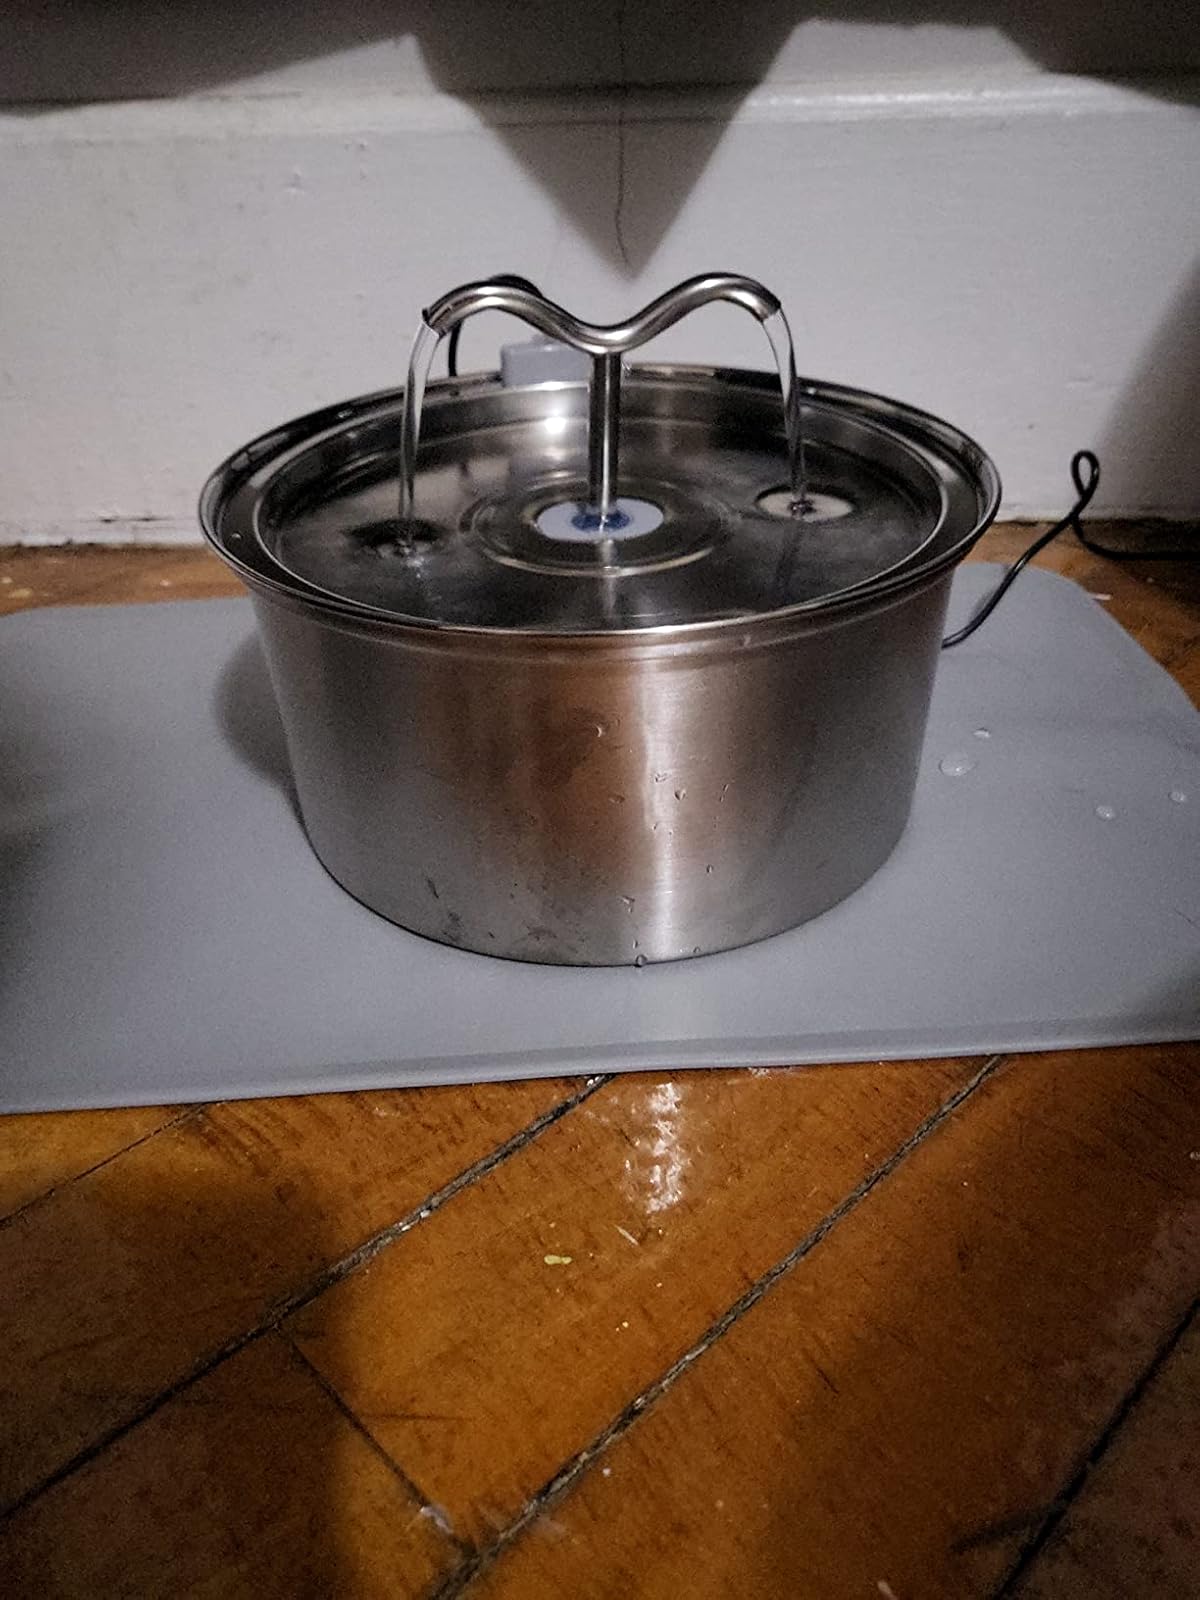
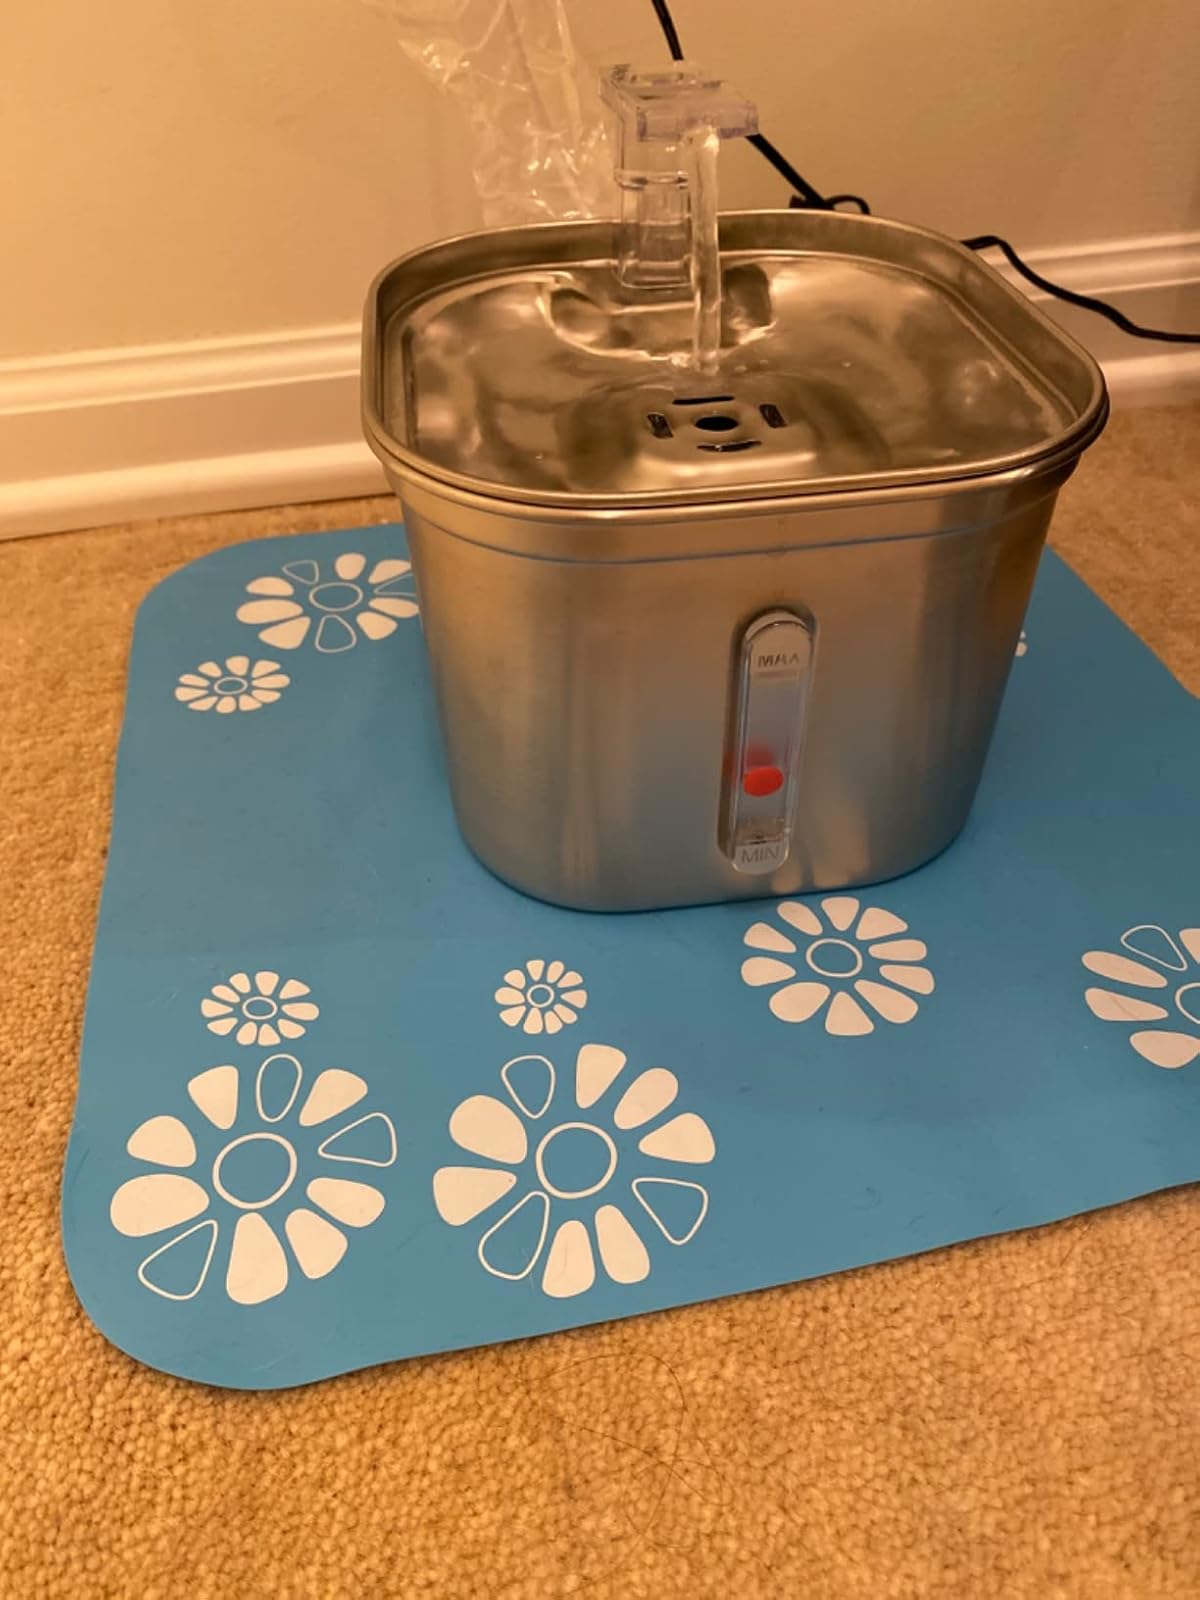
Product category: items_bowl
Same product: no